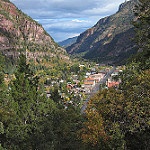
Label: mountain